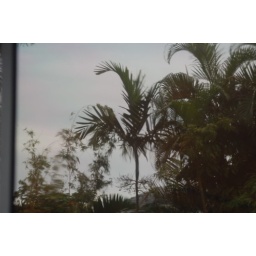
The sky through a reflection in a window